Two-finger salute

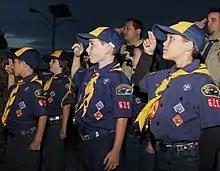
Cub Scouts of the Boy Scouts of America saluting

Many Cub Scout sections also use a two-finger salute. The salute was devised by Robert Baden-Powell and originally represented the two ears of a wolf cub, since the original programme was based on Rudyard Kipling's "The Jungle Book". However, Cubs in several national associations now use the three-finger Scout salute used by the rest of the Scout Movement.